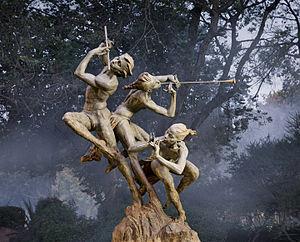
La joie est une émotion agréable ou un sentiment de satisfaction ou de plaisir de durée limitée, qu'éprouve un individu au moment où une de ses aspirations, ou un de ses désirs vient à être satisfait d'une manière réelle ou imaginaire. Difficile à définir sur le plan biologique et à distinguer d'autres concepts, la notion de joie est souvent prise comme synonyme de bonheur ou de plaisir.